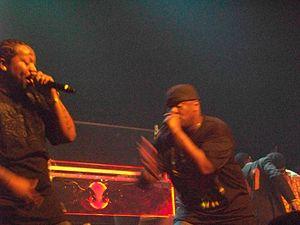
Little Brother est un groupe de hip-hop américain, originaire de Durham en Caroline du Nord et actif entre 2001 et 2010.